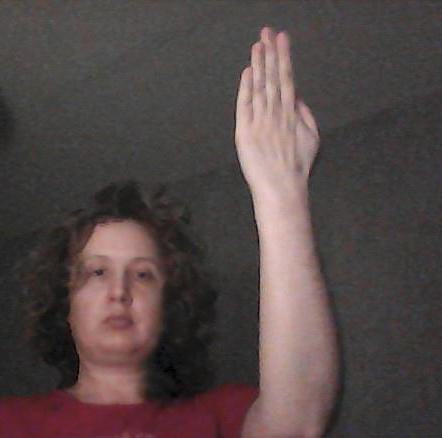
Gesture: stop_inverted